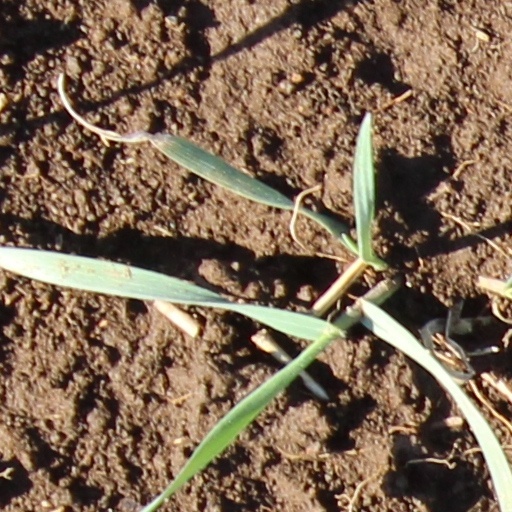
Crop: wheat